I'll Take You There

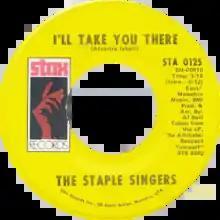
Side A of the US single

"I'll Take You There" is a song written by Al Bell (using his real name Alvertis Isbell), and originally performed by soul/gospel family band the Staple Singers. The Staple Singers version, produced by Bell, was released on Stax Records in February 1972, and spent a total of 15 weeks on the charts and reached #1 on the US "Billboard" Hot 100. By December 1972, it had sold 2 million units and is ranked as the 19th biggest American hit of 1972. It remains one of the best-selling gospel songs of all time.